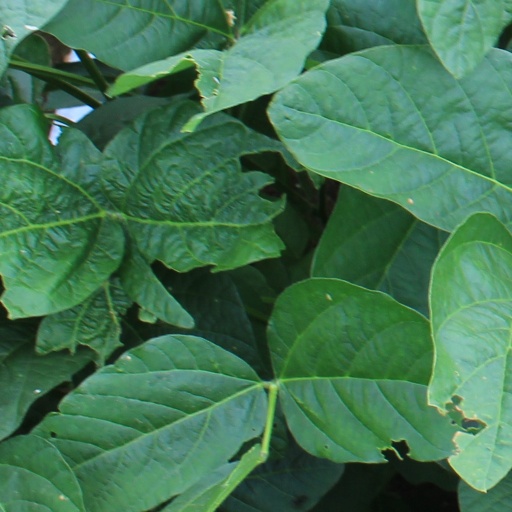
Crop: soybean